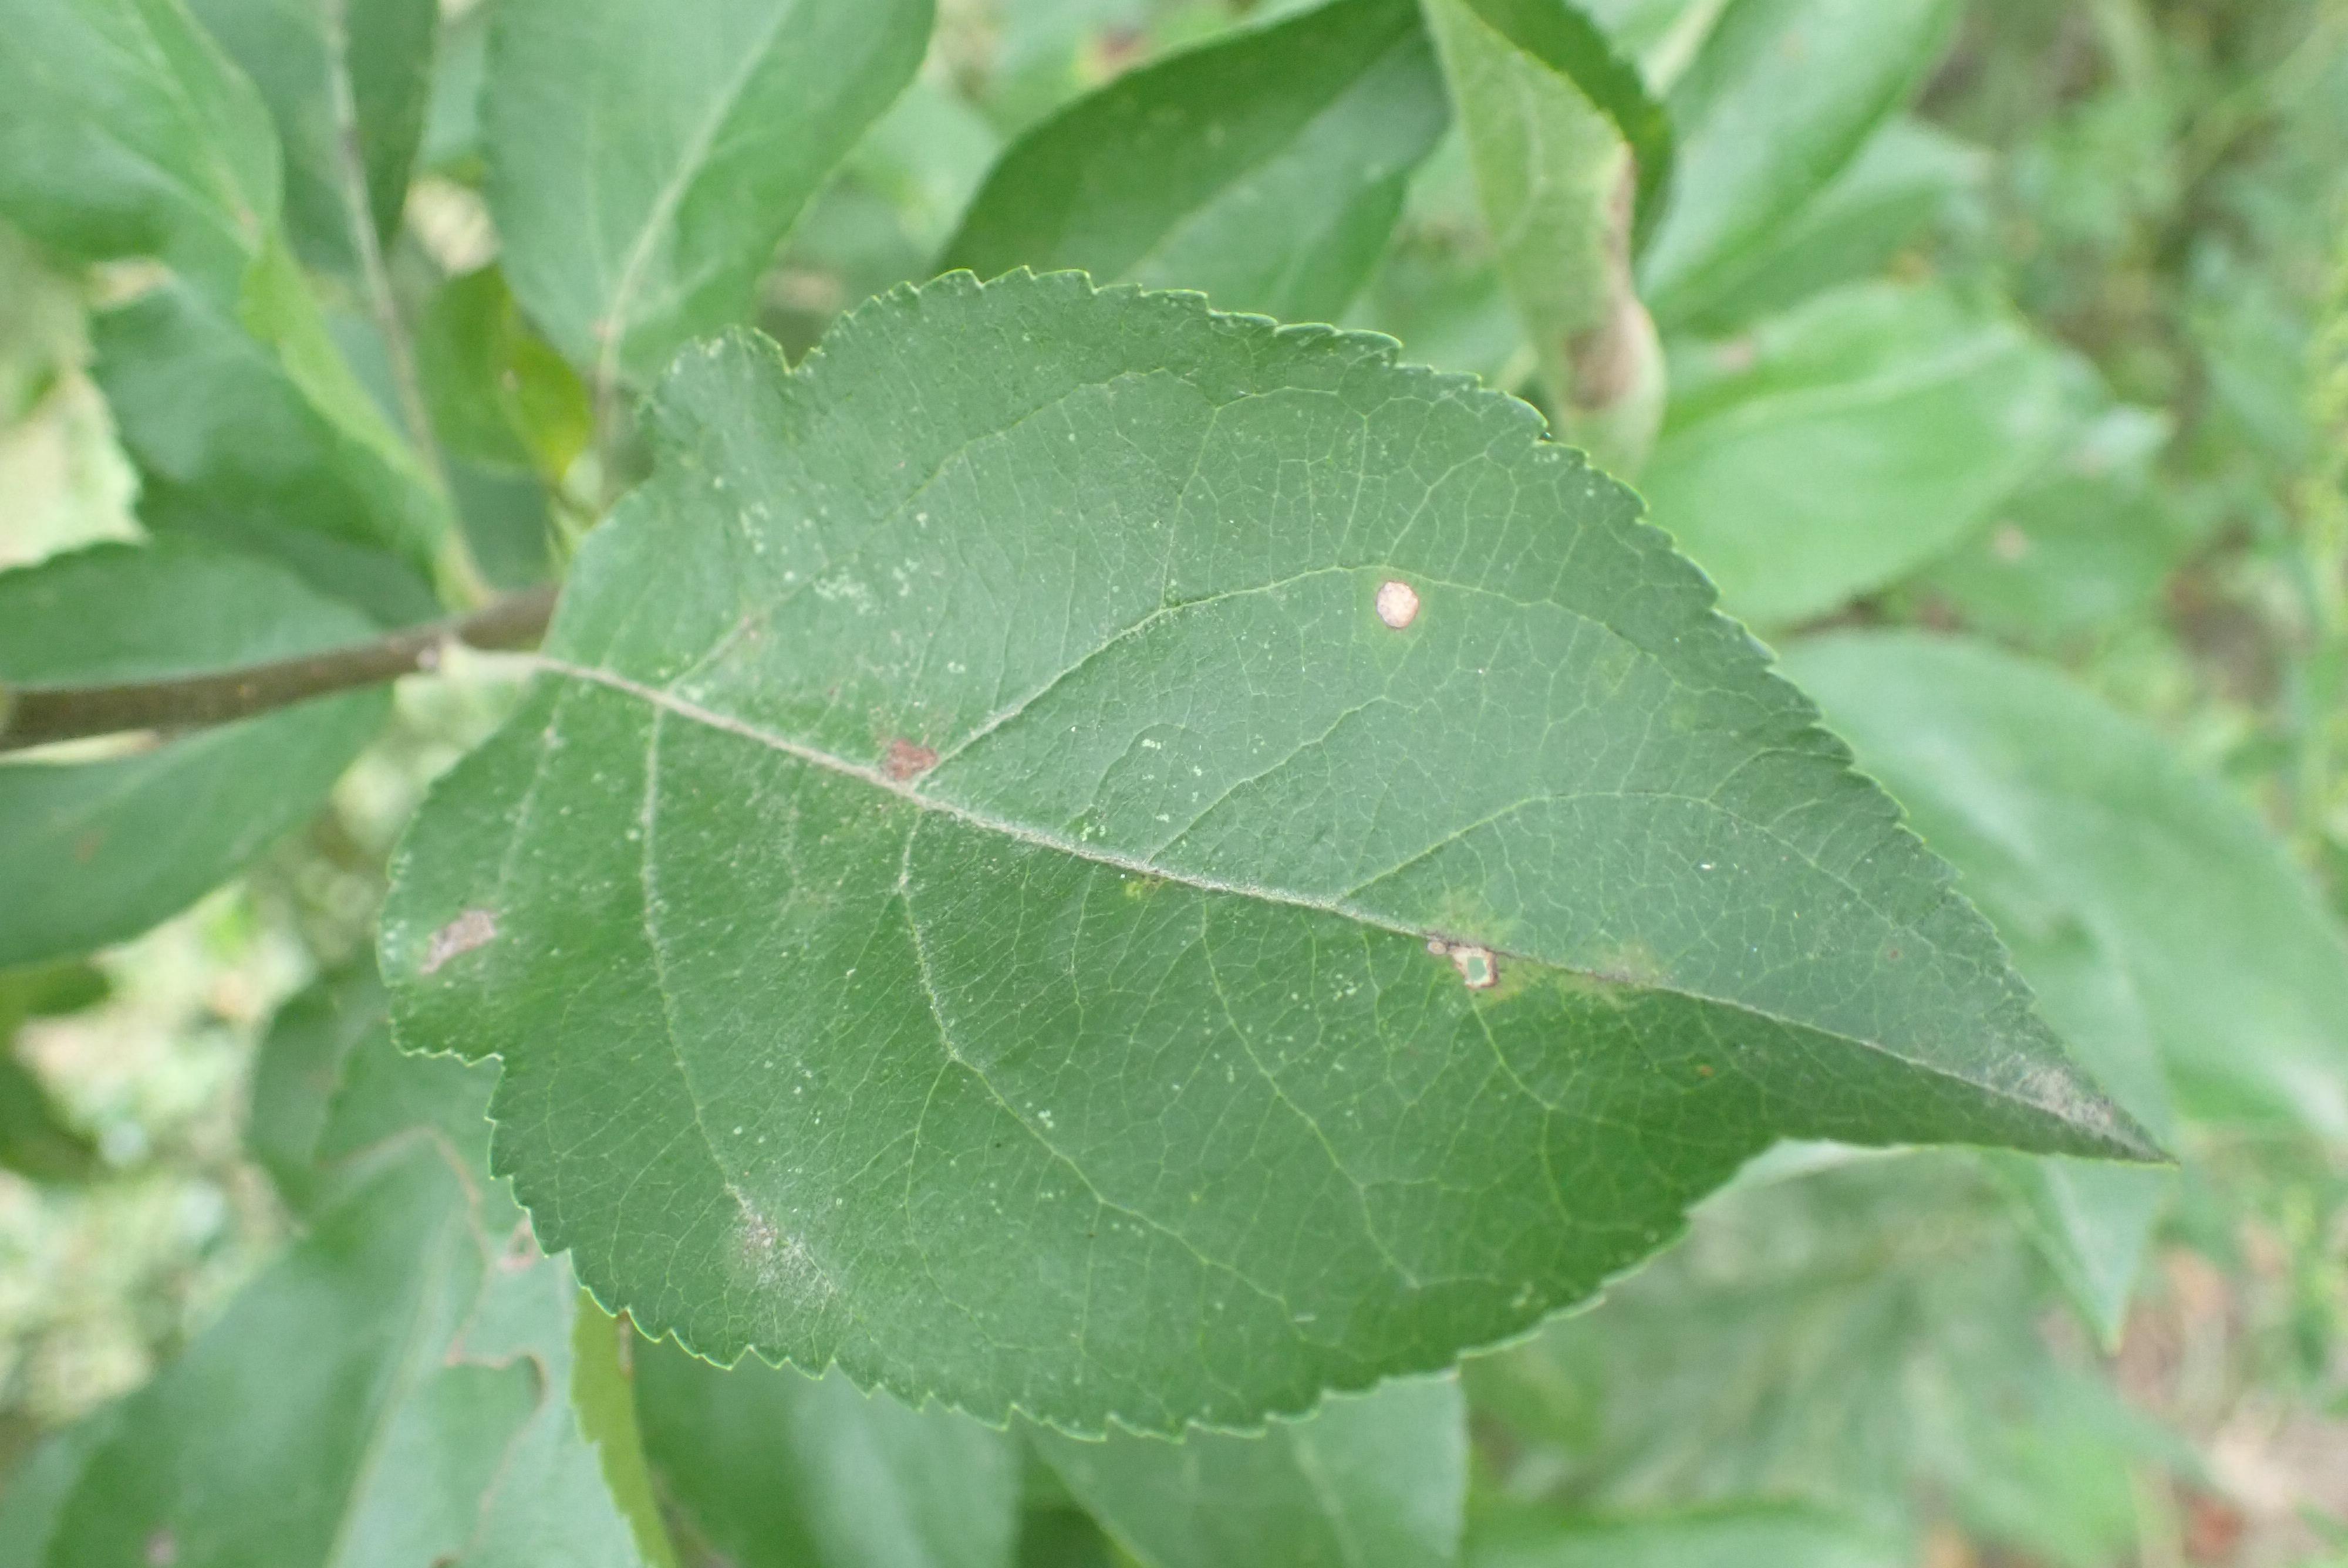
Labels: scab, frog_eye_leaf_spot